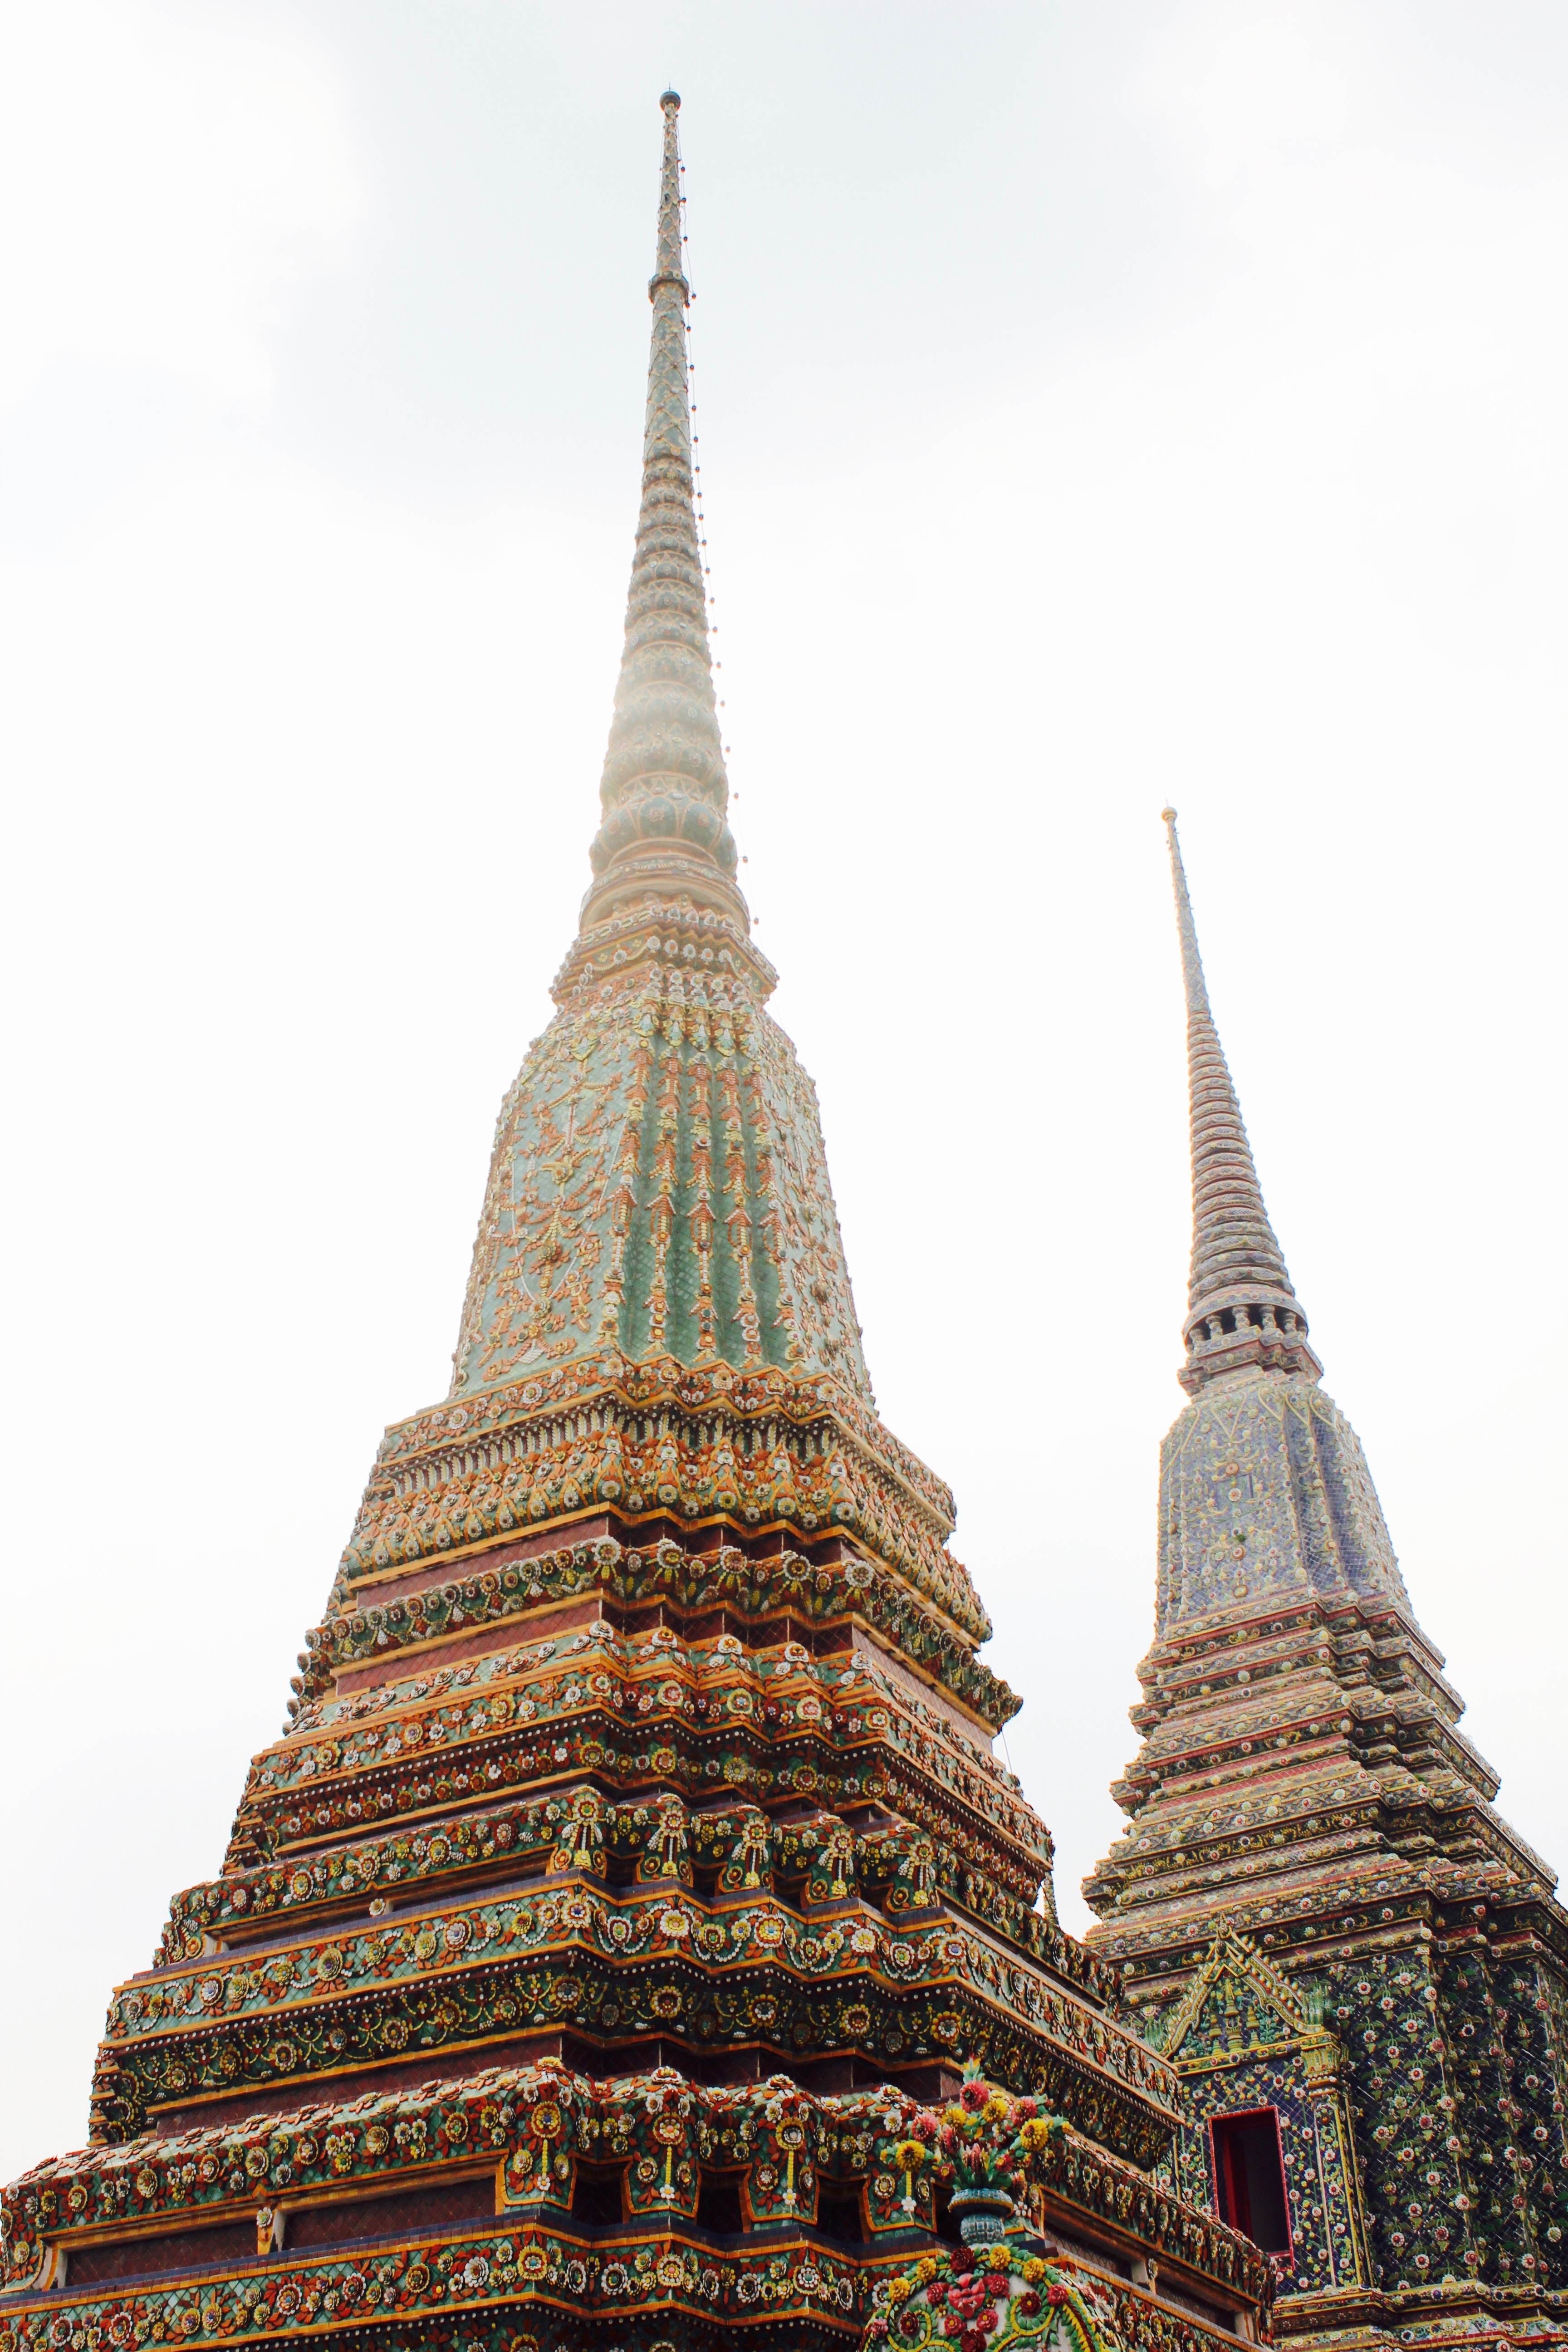
architecture, roof, building, palace, decoration, tower, buddhism, asia, landmark, colorful, place of worship, thailand, ornament, temple, bangkok, thai, pagoda, wat, southeast, royal palace, roof ornament, historic site